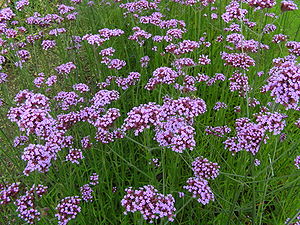
Kæmpejernurt
Kæmpejernurt, også skrevet Kæmpe-Jernurt, er en staude med en opstigende eller opret vækst. På de steder i verden, hvor arten finder sig til rette, bliver den et meget problematisk landskabsukrudt. Dette kunne også ske i Danmark, hvis gennemsnitstemperaturerne stiger som forventet på grund af den globale opvarmning.